Tunisia (board game)

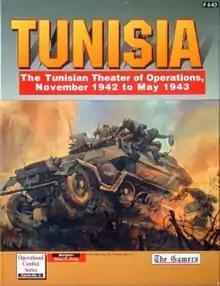

Tunisia, subtitled "The Tunisian Theater of Operations, November 1942 to May 1943", is a board wargame published by The Gamers in 1995 that is a simulation of the Tunisian campaign during World War II.